Louis Philippe style

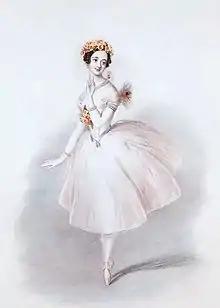
Marie Taglioni in "La Sylphide" (1832)

The ballet had been an integral part of the Paris Opera since the time of Louis XIV the 17th century. A new style, Romantic ballet, was born on March 12, 1832, with the premiere of "La Sylphide" at the Salle Le Peletier, with choreography by Filippo Taglioni and music by Jean-Madeleine Schneitzhoeffer. Taglioni designed the work as a showcase for his daughter Marie. "La Sylphide" was the first ballet where dancing "en pointe" had an aesthetic rationale and was not merely an acrobatic stunt. Other romantic ballets that had their first performances at the Opera were "Giselle" (1841), "Paquita" (1846) and "Le Corsaire" (1856).